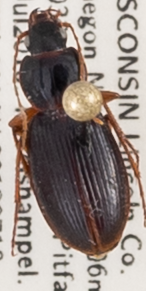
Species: Synuchus impunctatus
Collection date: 2018-07-10
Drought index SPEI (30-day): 0.71
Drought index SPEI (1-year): -0.24
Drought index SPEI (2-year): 1.642